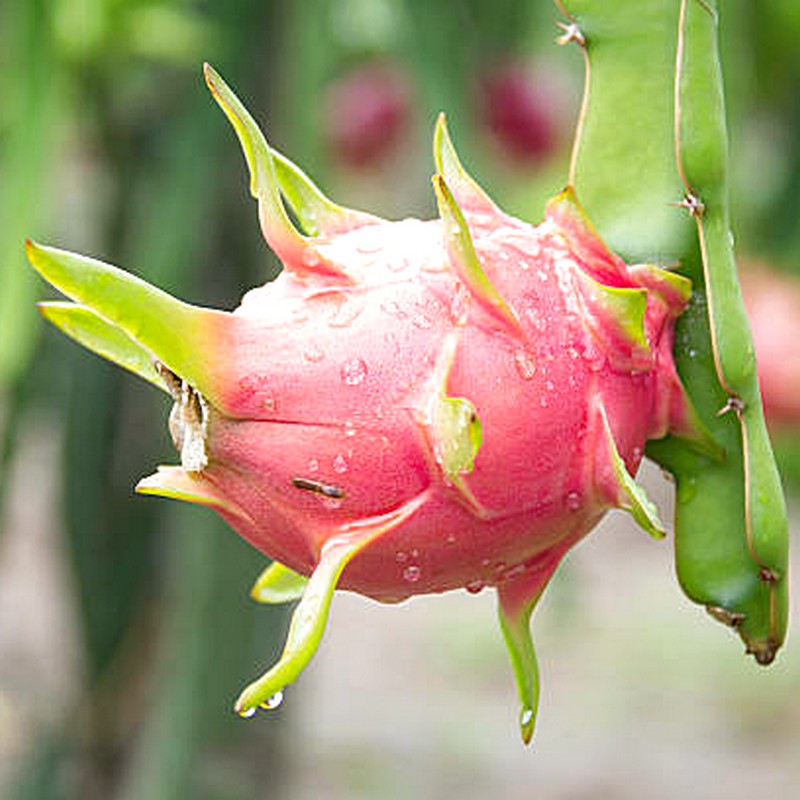
Label: Fresh Dragon Fruit